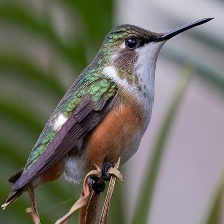
Species: AMETHYST WOODSTAR
Scientific name: CALLIPHLOX AMETHYSTINA
ImageNet parent category: hummingbird